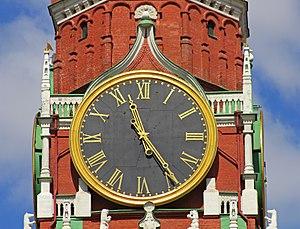
Cet article recense les plus grands cadrans d'horloges.